Neck gaiter

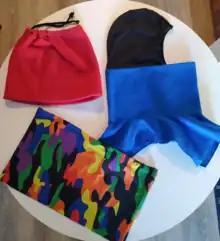
A basic neck gaiter (red), a balaclava (blue/black), and a multifunction neck tube (multicolor)

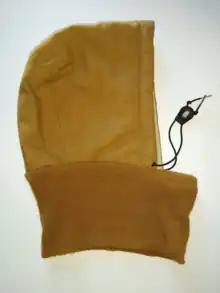
Thick hood with attached neck gaiter

A neck gaiter, dickie or neck warmer is neckwear, or an enlarged collar of a garment, that is worn around the neck for warmth. It is usually a closed tube of fabric, often thick fleece, merino wool, synthetic wicking, or knit material, which is slipped on and off over the head (unlike a scarf, which is an open stretch of fabric wrapped around the neck) to cover the entire neck and conserve body heat. Some balaclavas are essentially a small hood attached to a neck gaiter. Like gaiters for the lower legs, a neck gaiter augments the protection offered by other garments.